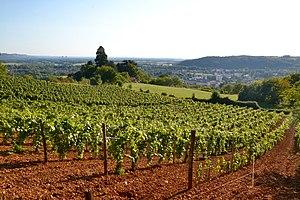
Vignes au-dessus de Lagnieu (Ain, France).
Le bugey est un vin d'appellation d'origine contrôlée français, produit dans les vallées du Bugey, dans le département de l'Ain. Il s'agit d'une des trois appellations du vignoble du Bugey, avec la roussette du Bugey et le seyssel.